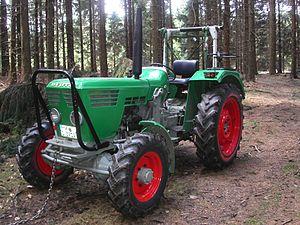
Deutz-Fahr est née en 1968 de la prise de contrôle de la majorité du capital social de FAHR, importante entreprise qui au siècle précédent produisait déjà des outils agricoles, par le groupe Klockner-Humboldt-Deutz AG.